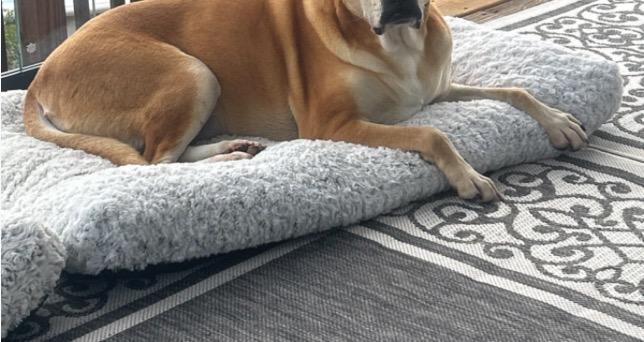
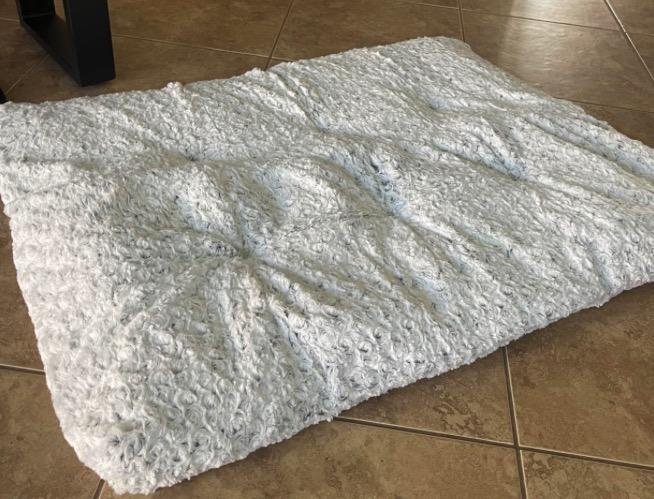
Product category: misc
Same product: yes